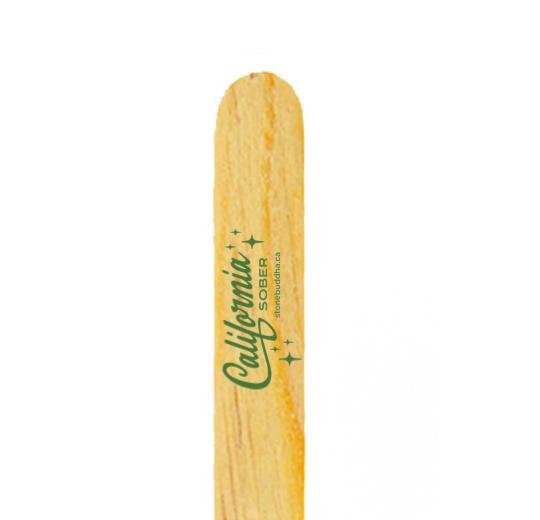
4.5 inch Custom Popsicle Sticks
Popsicle Sticks can be Customized with Laser engraving and Full-color HD food-safe color printing, The whole stick can be customized, if the online design tool is not showing the results you are looking for, Please email us at hello@pickonus.com We will be happy to create Muckups and do as many revisions as needed. Do you make sweet, summery treats like popsicles? Do you want to set your treats apart with a special finishing touch that makes them look professional and polished? You need a custom popsicle stick! Whether you are turning out the popsicles on a large scale for a business or just making them at home to treat the kids, a custom stick will turn your popsicles into works of art! If you are a business, you can get these personalized popsicle sticks printed with your brand name on them. It’s a very simple way to promote your brand! And if you are an individual, you could get our personalized popsicle sticks printed with your name, and then treat all your friends. They’ll be wowed by how professional your treats look! These personalized popsicle sticks are 4.5 inches long. That’s enough space for some good licking time, but not enough to last so long that your popsicle starts to melt and fall all over the place. Our custom popsicle sticks cost anywhere from $0.58 apiece to $0.21 apiece, depending on how many you buy. Shipping is free on all custom Orders If you are looking for more personalized products, we also sell Custom Skewers , Custom Toothpicks, Custom Drink Stirrers , Custom Tableware , Custom Napkins , and more!
Brand: Pick On Us
Category: Home & Garden > Kitchen & Dining > Kitchen Tools & Utensils > Food Sticks & Skewers > Food Sticks